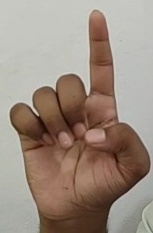
ASL sign: D